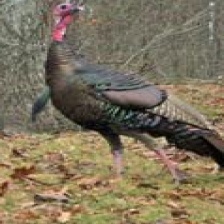
Species: WILD TURKEY
Scientific name: MELEAGRIS GALLOPAVO